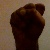
The image shows a hand gesture representing the letter 'S' in Indian Sign Language.